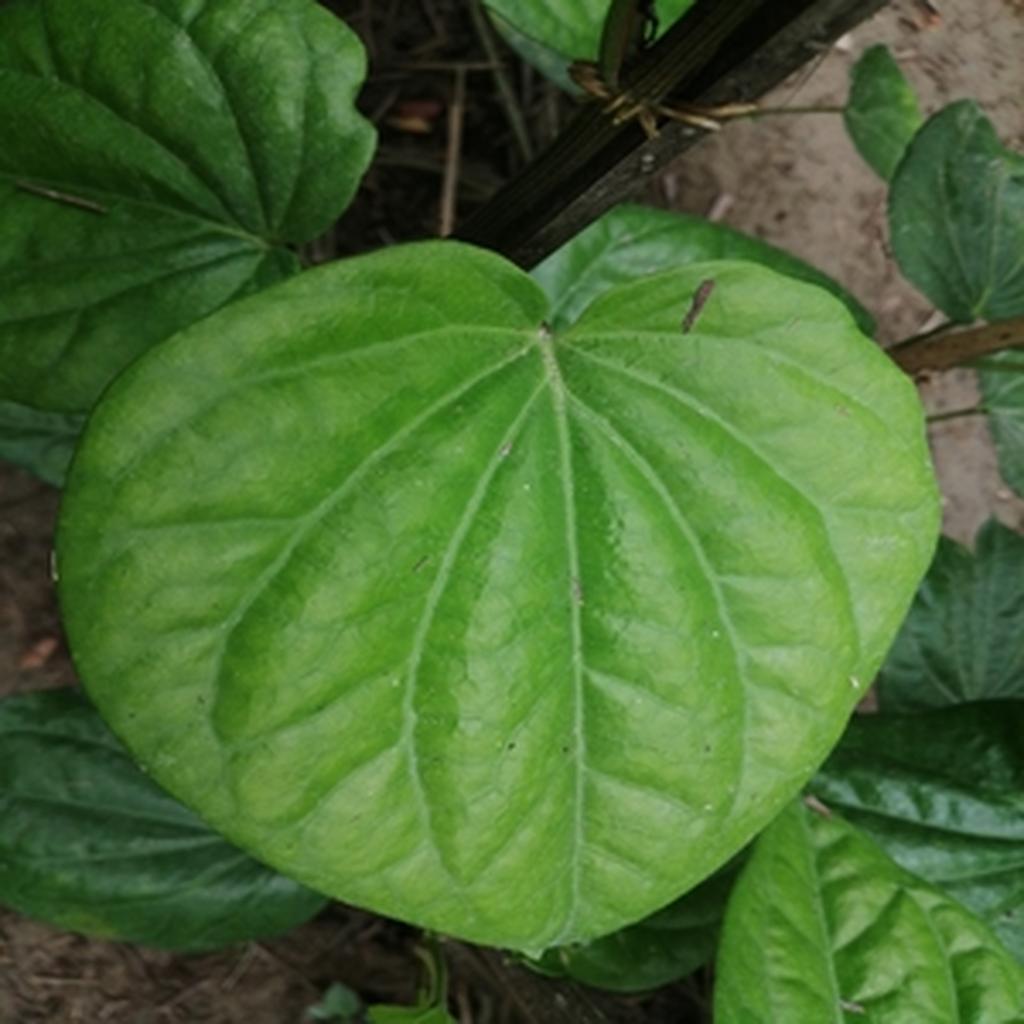
Label: Healthy_Leaf